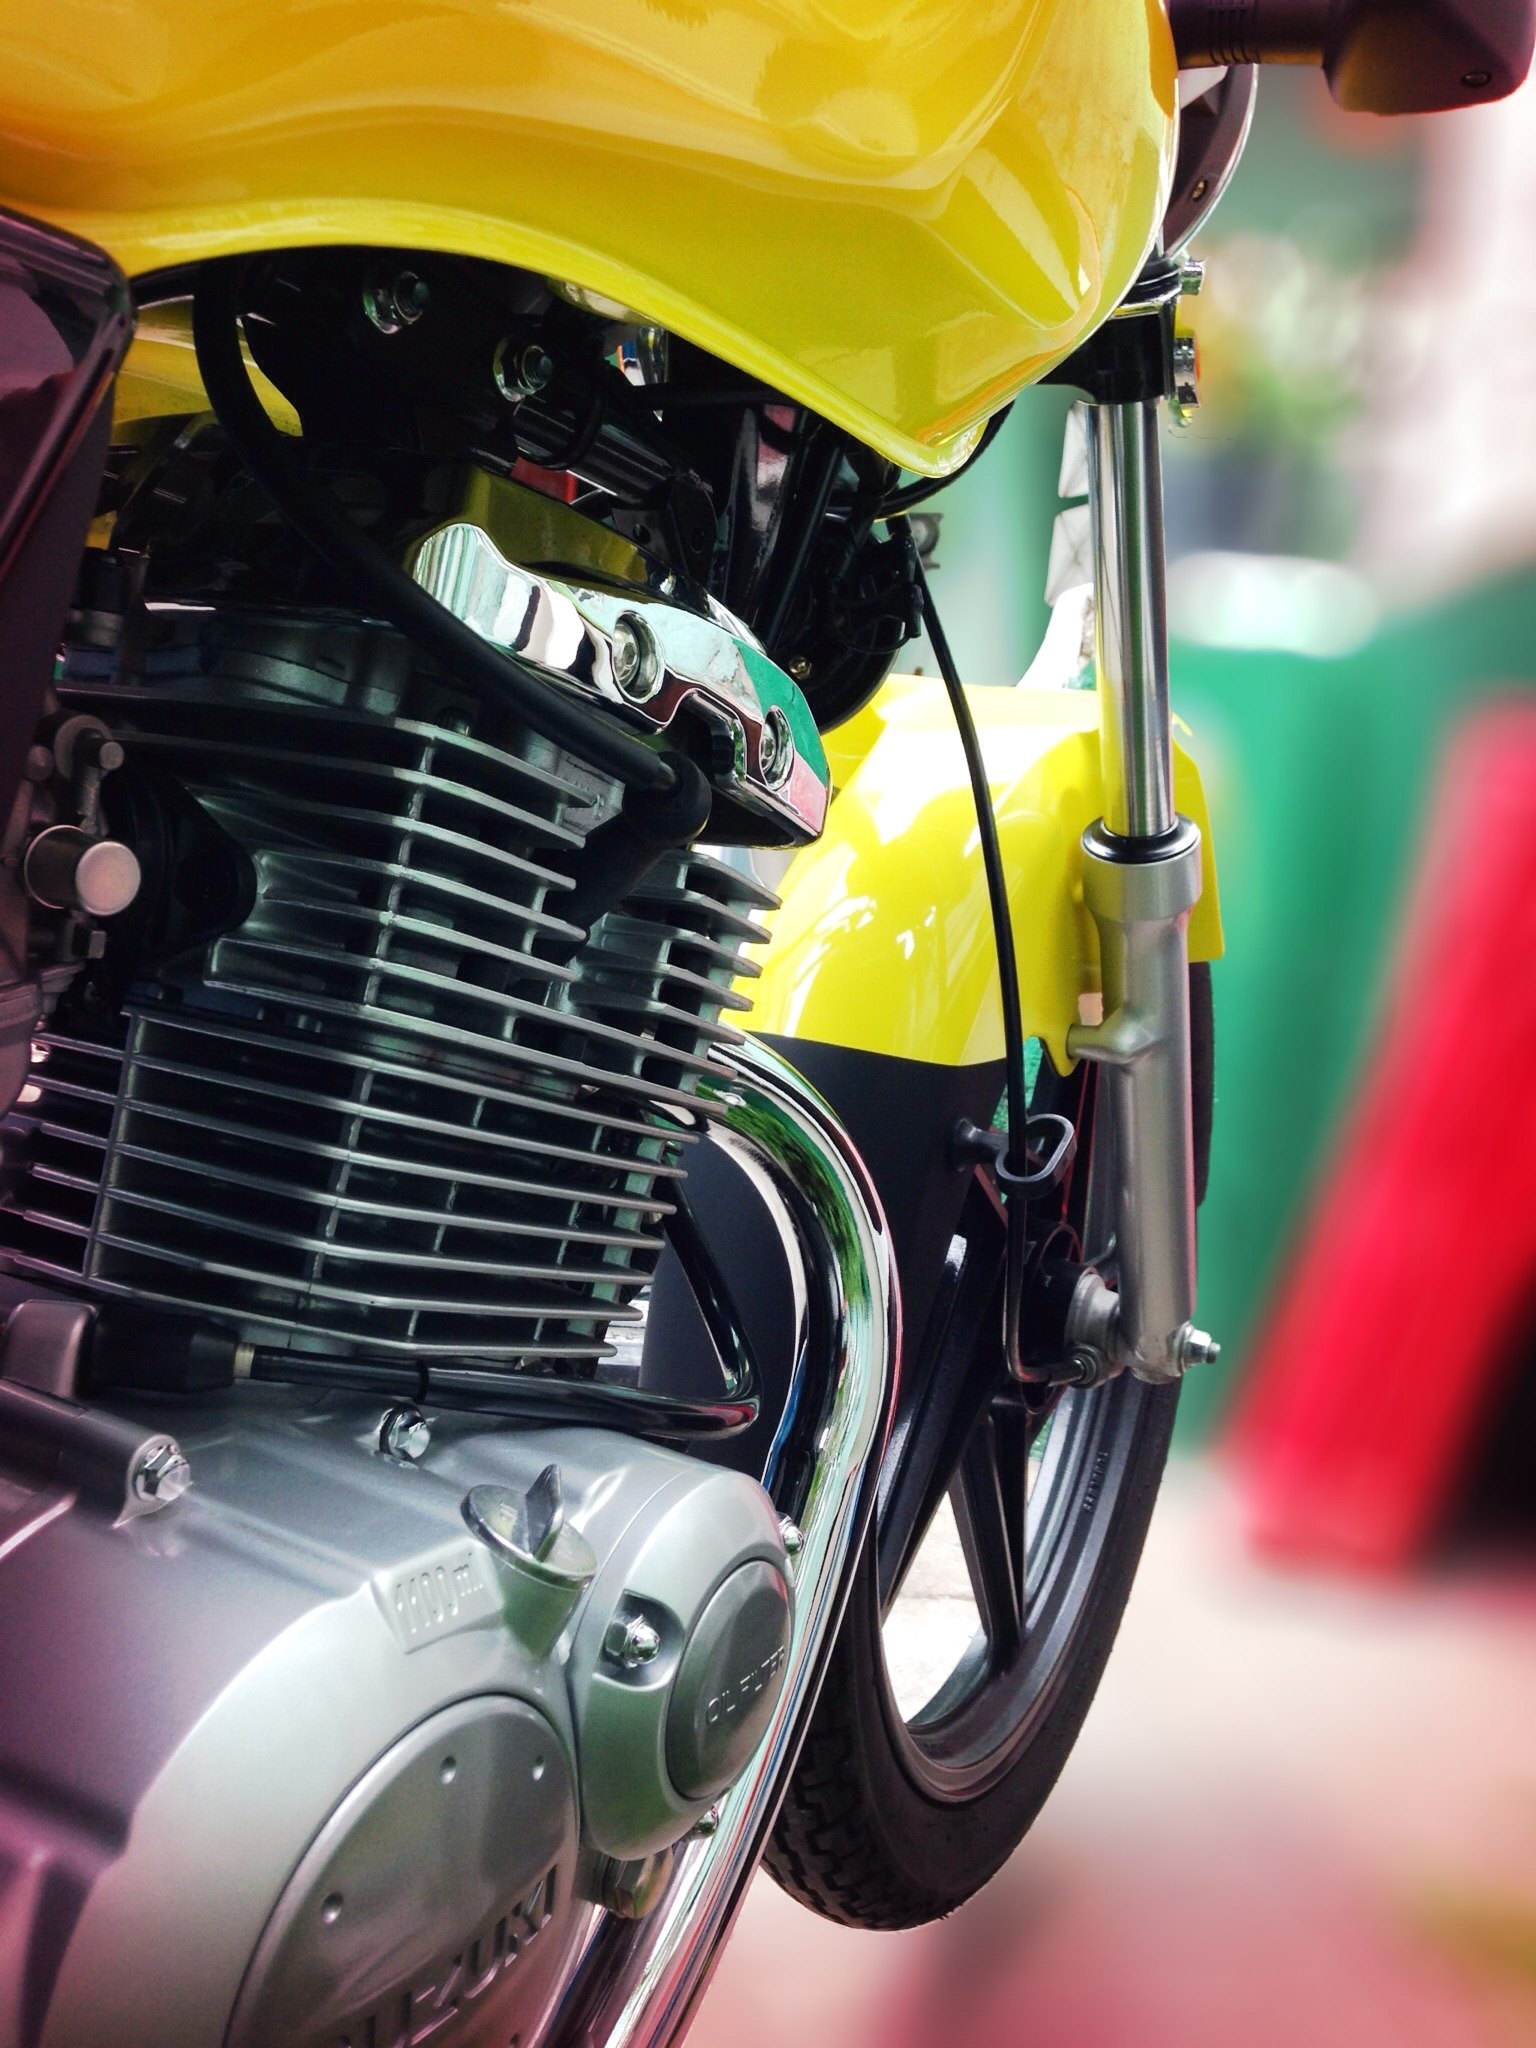
car, wheel, urban, vehicle, motorcycle, yellow, speed, motor vehicle, engine, exhaust system, land vehicle, automotive exterior, automotive design, automotive lighting, motorcycle accessories, bicycle accessory